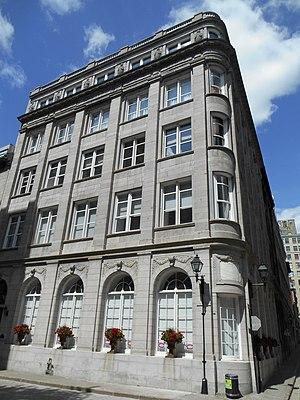
Immeuble Furness Withy, 315, rue du Saint-Sacrement, rue Saint-Alexis (façade latérale sans numéro civique), Montréal vieux.montreal.qc.ca imtl.org
Brian Edmund Lewis, né le 7 décembre 1903 à Edmonton et décédé le 18 juillet 1978 à Lausanne à 74 ans, 2ᵉ baron Essendon, était un pilote automobile sur circuits anglais, directeur de plusieurs compagnies.